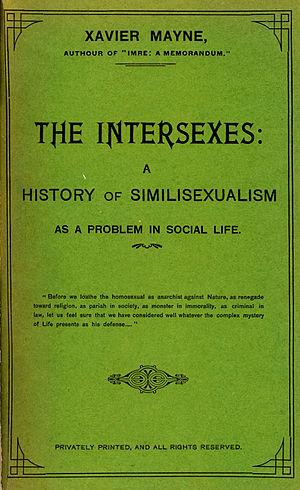
Edward Irenaeus Prime-Stevenson est un romancier, essayiste et journaliste américain, qui écrivit sous le pseudonyme de Xavier Mayne notamment une importante étude historique sur l’homosexualité publiée à partir de 1909.